Four-leaf clover

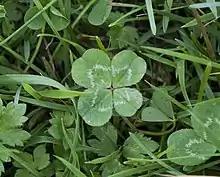
4-leaf white clover ("Trifolium repens" L.)

The four-leaf clover is a rare mutation of the common three-leaf clover that has four leaflets instead of three. According to traditional sayings, such clovers bring good luck, a belief that dates back to at least the 17th century.